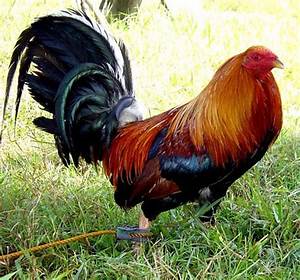
Label: chicken